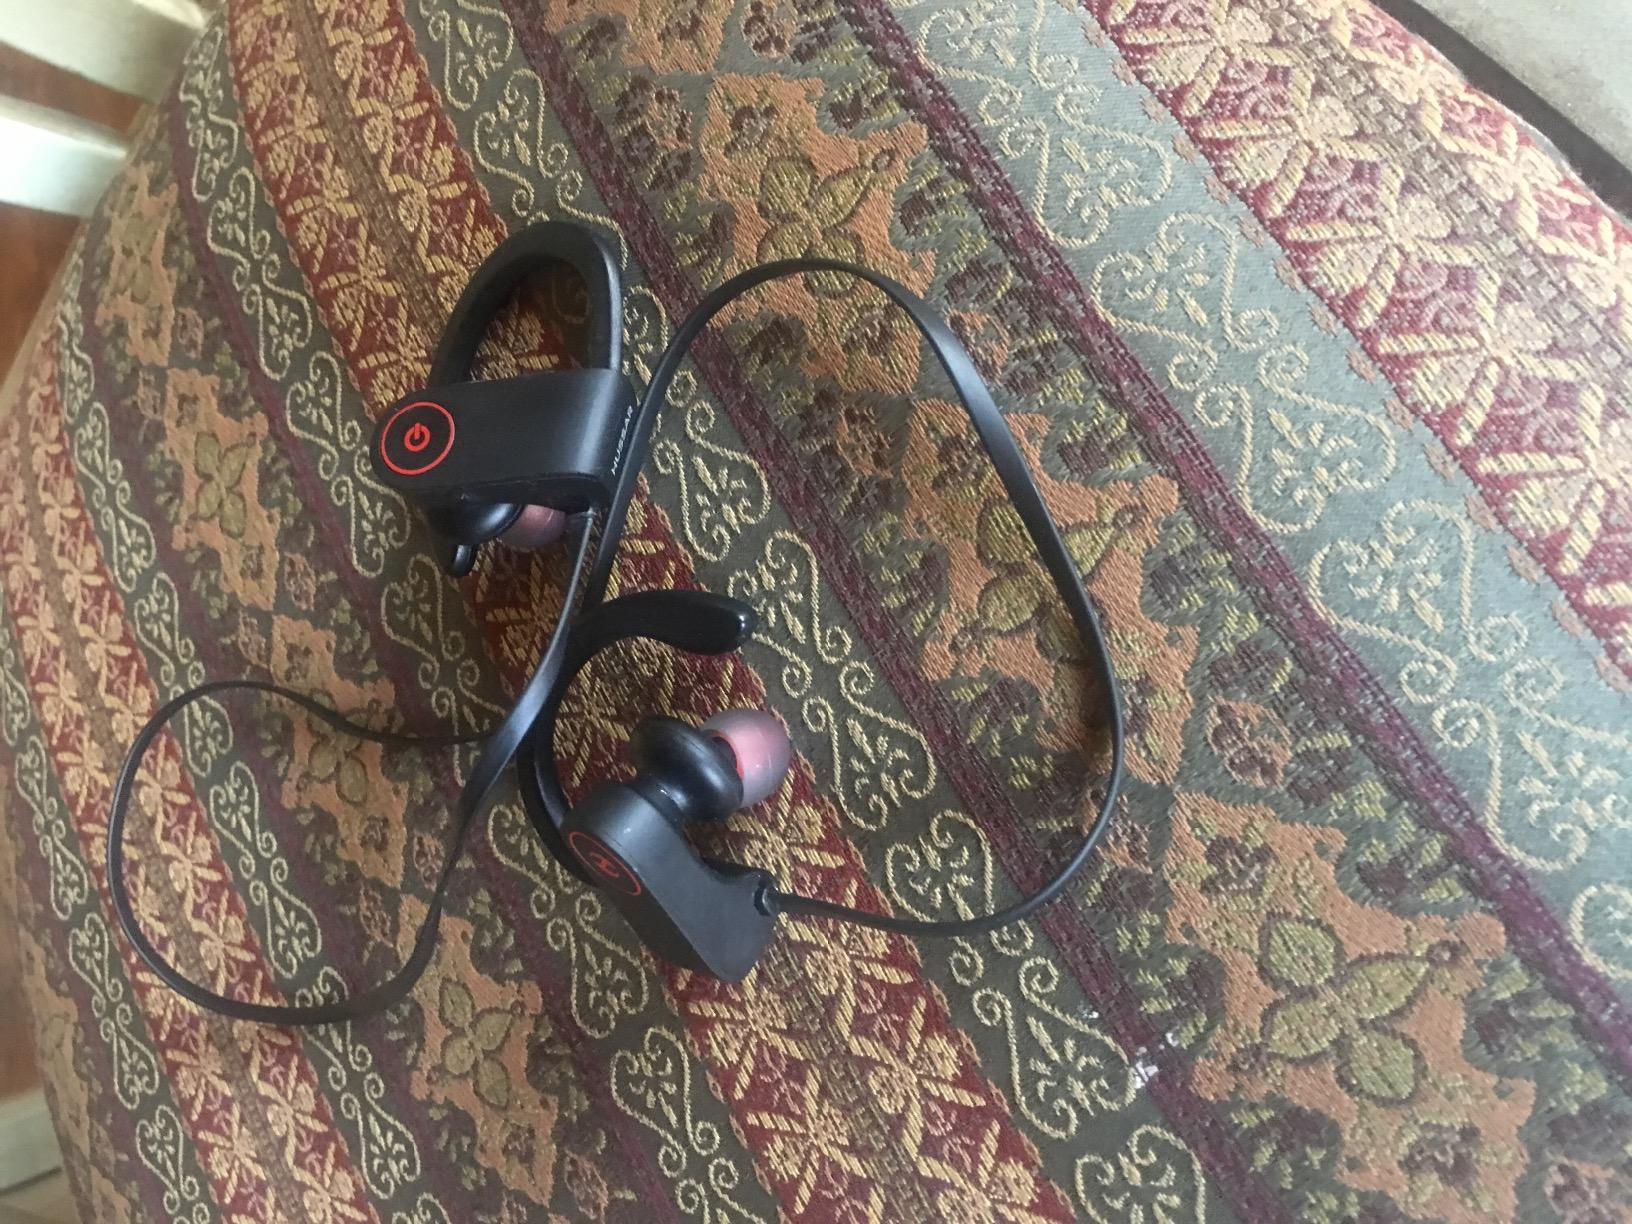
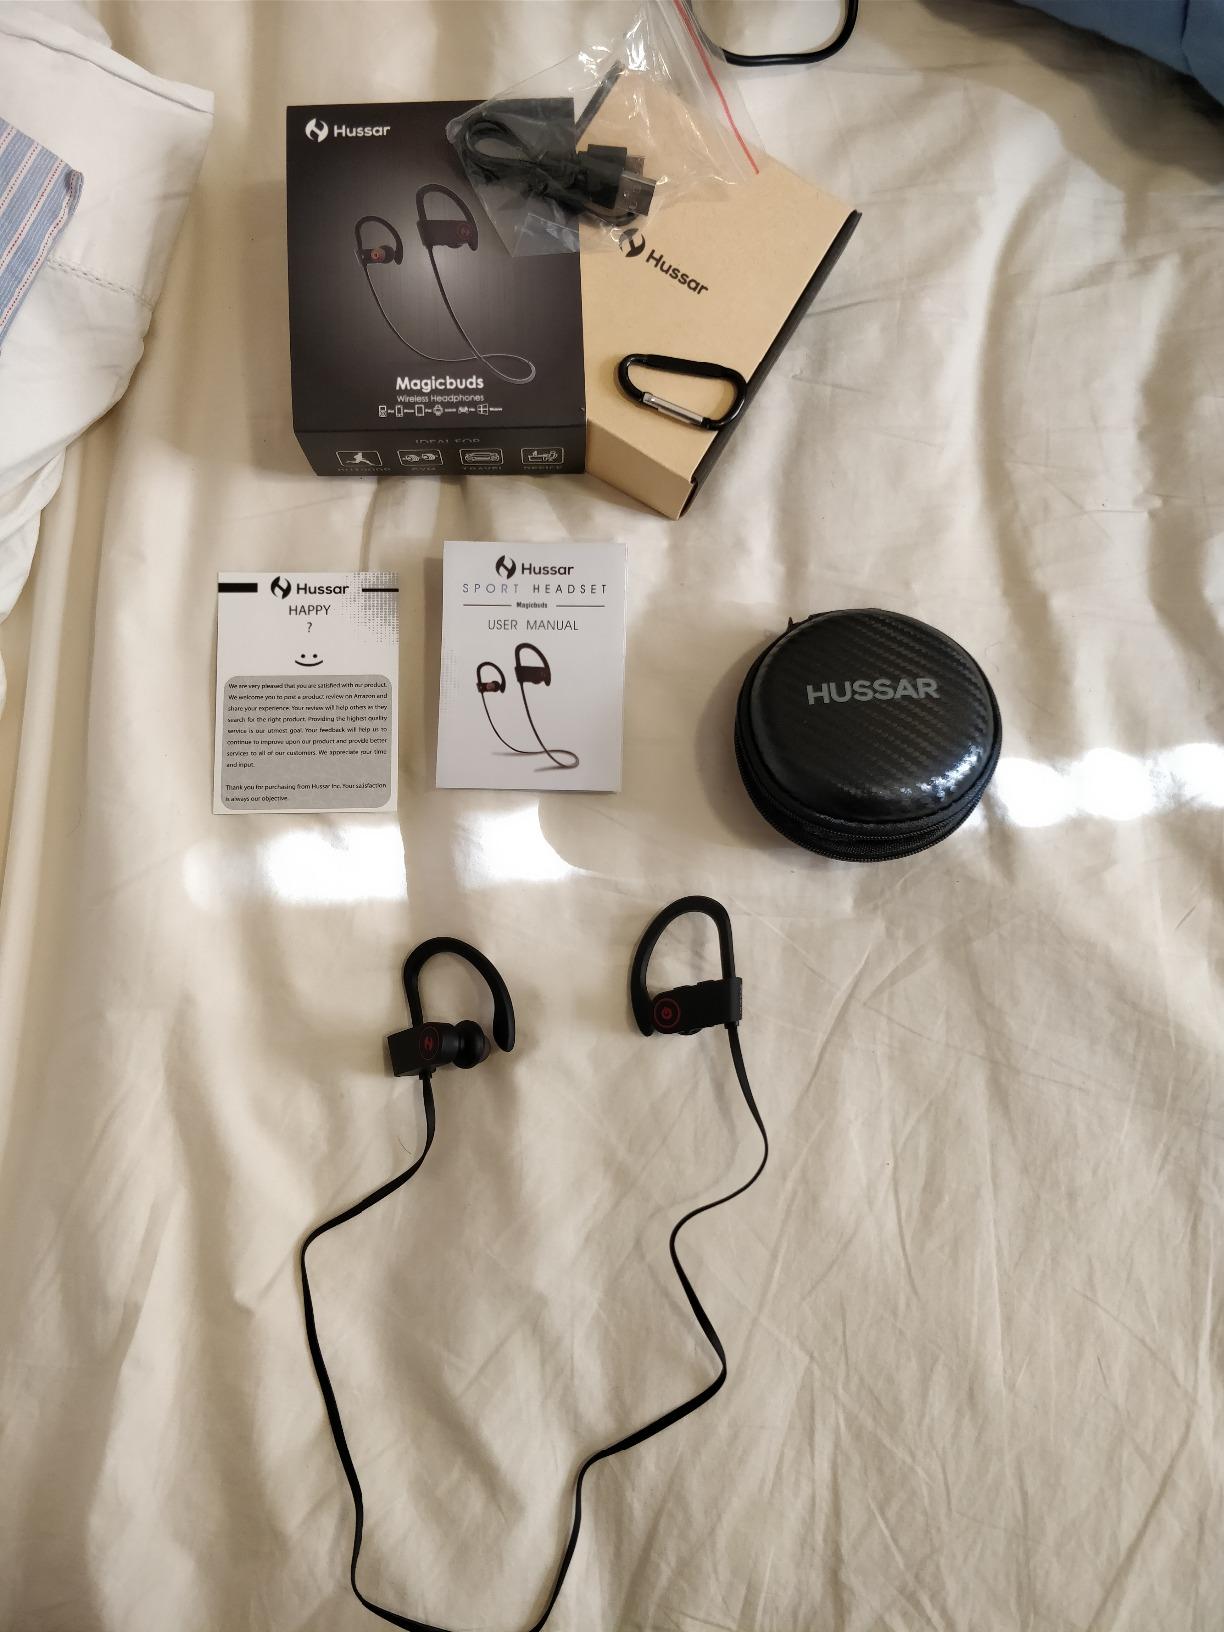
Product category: headphones
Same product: yes